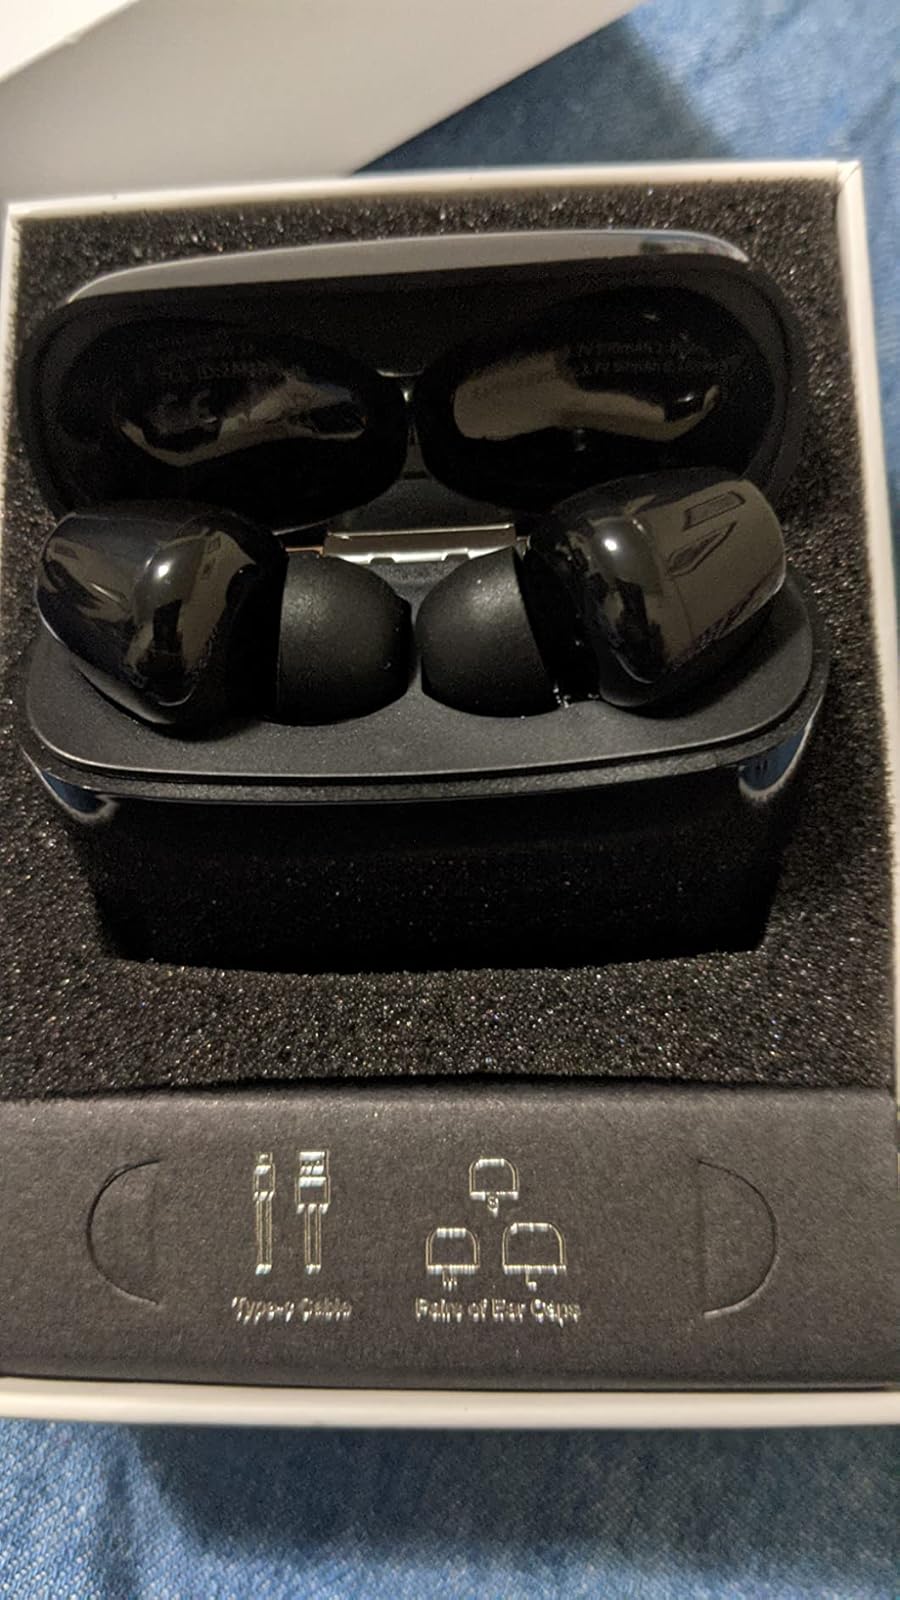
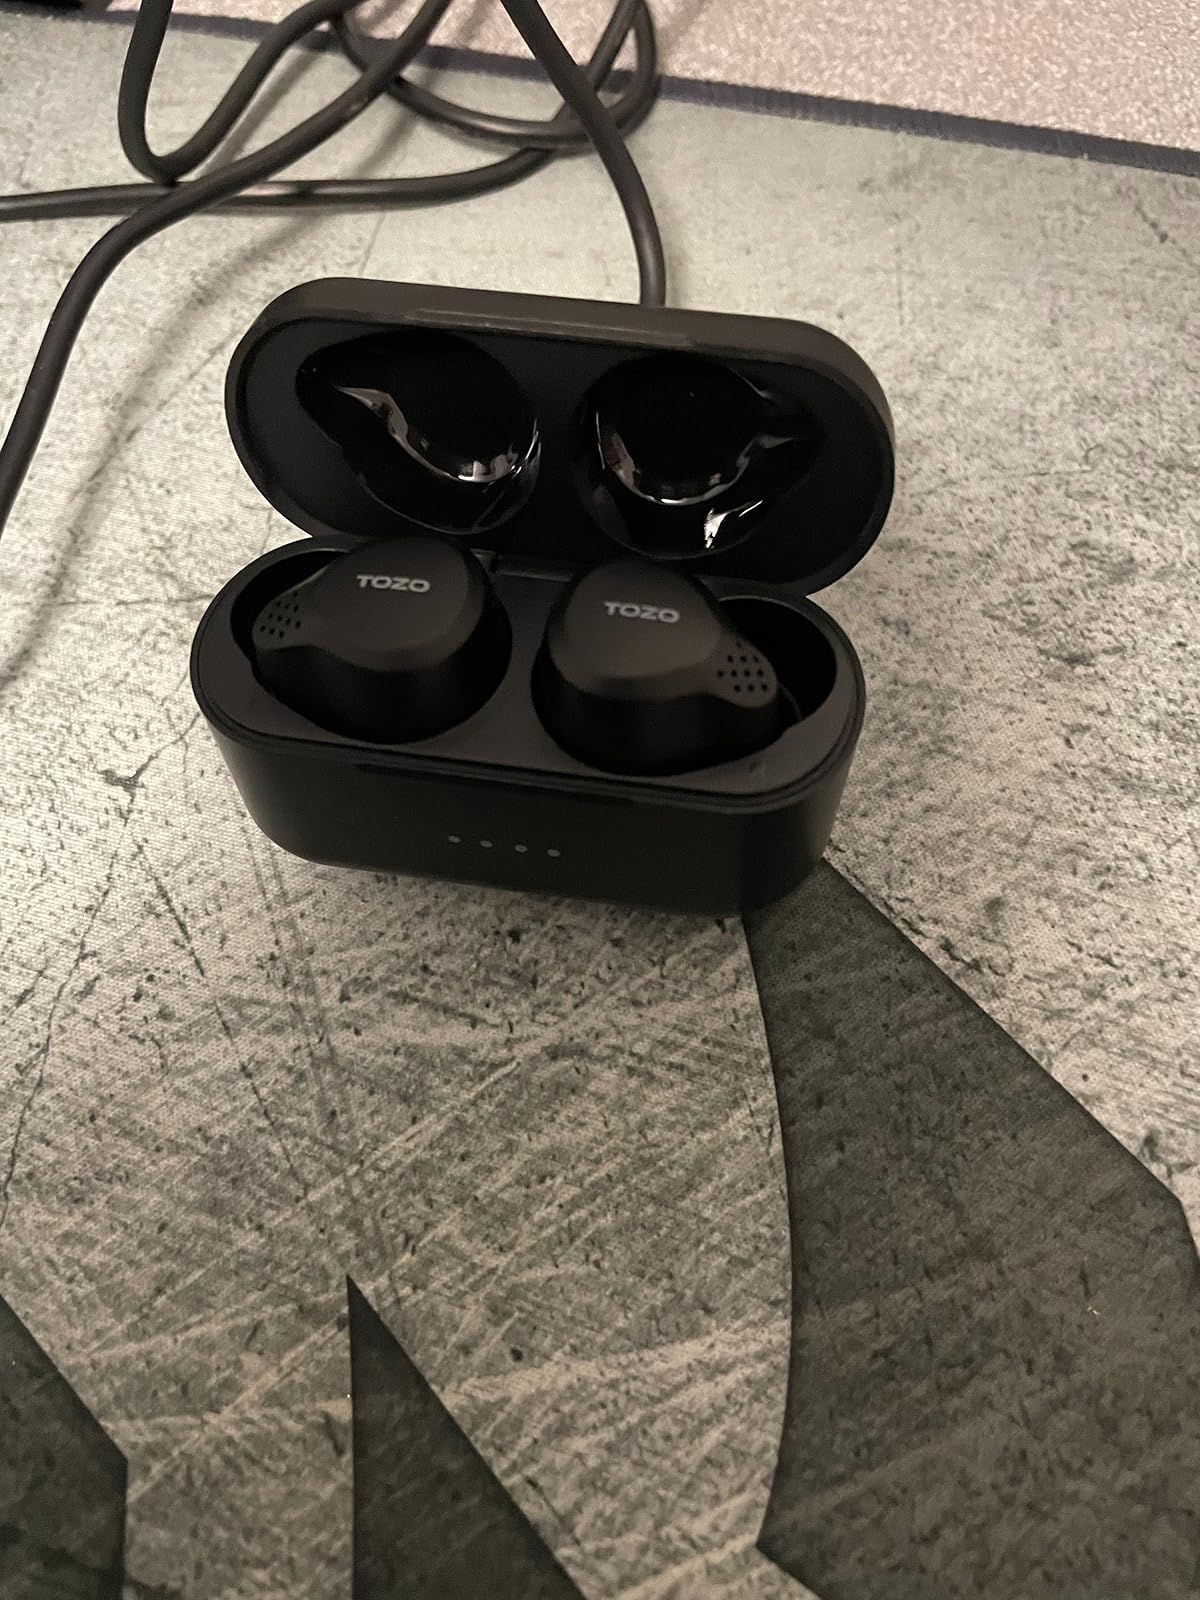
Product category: earbuds
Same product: no